TBS Radio

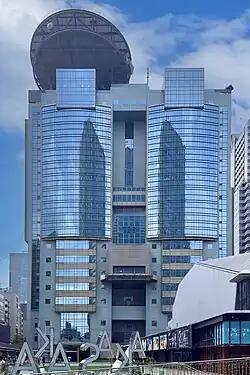
Headquarters in Minato, Tokyo

TBS Radio, Inc. is a radio station in Tokyo, Japan, the flagship radio station of the Japan Radio Network (JRN). The company was founded by the Tokyo Broadcasting System (TBS, presently named TBS Holdings, Inc.) on March 21, 2000. TBS Radio started broadcasting on December 25, 1951.